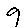
Label: 9